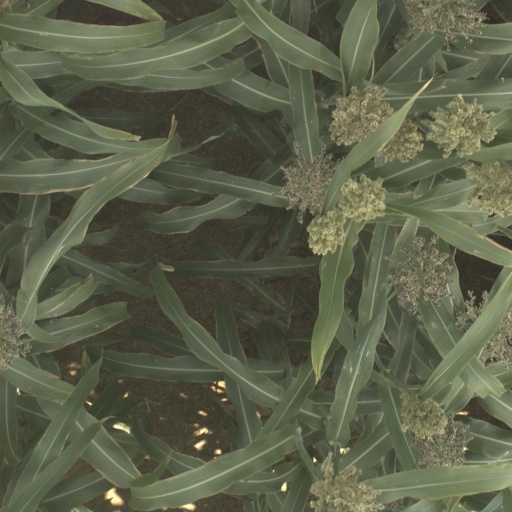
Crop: sorghum